John Zachariah Kiernander

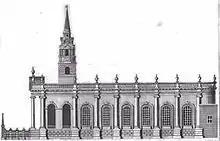
Beth-Tephillah Church founded 1770 by John Zachariah Kiernander, later the Old Mission Church, Calcutta

He was the first Protestant Missionary to establish a base in Bengal. He built the Old Mission Church in Calcutta and founded one of the first printing presses in Calcutta. In 1781, he accused James Augustus Hicky, the editor and publisher of "Hicky's Bengal Gazette" of libel and won the trial. He was the author of "The Trial and Conviction of James Augustus Hicky".